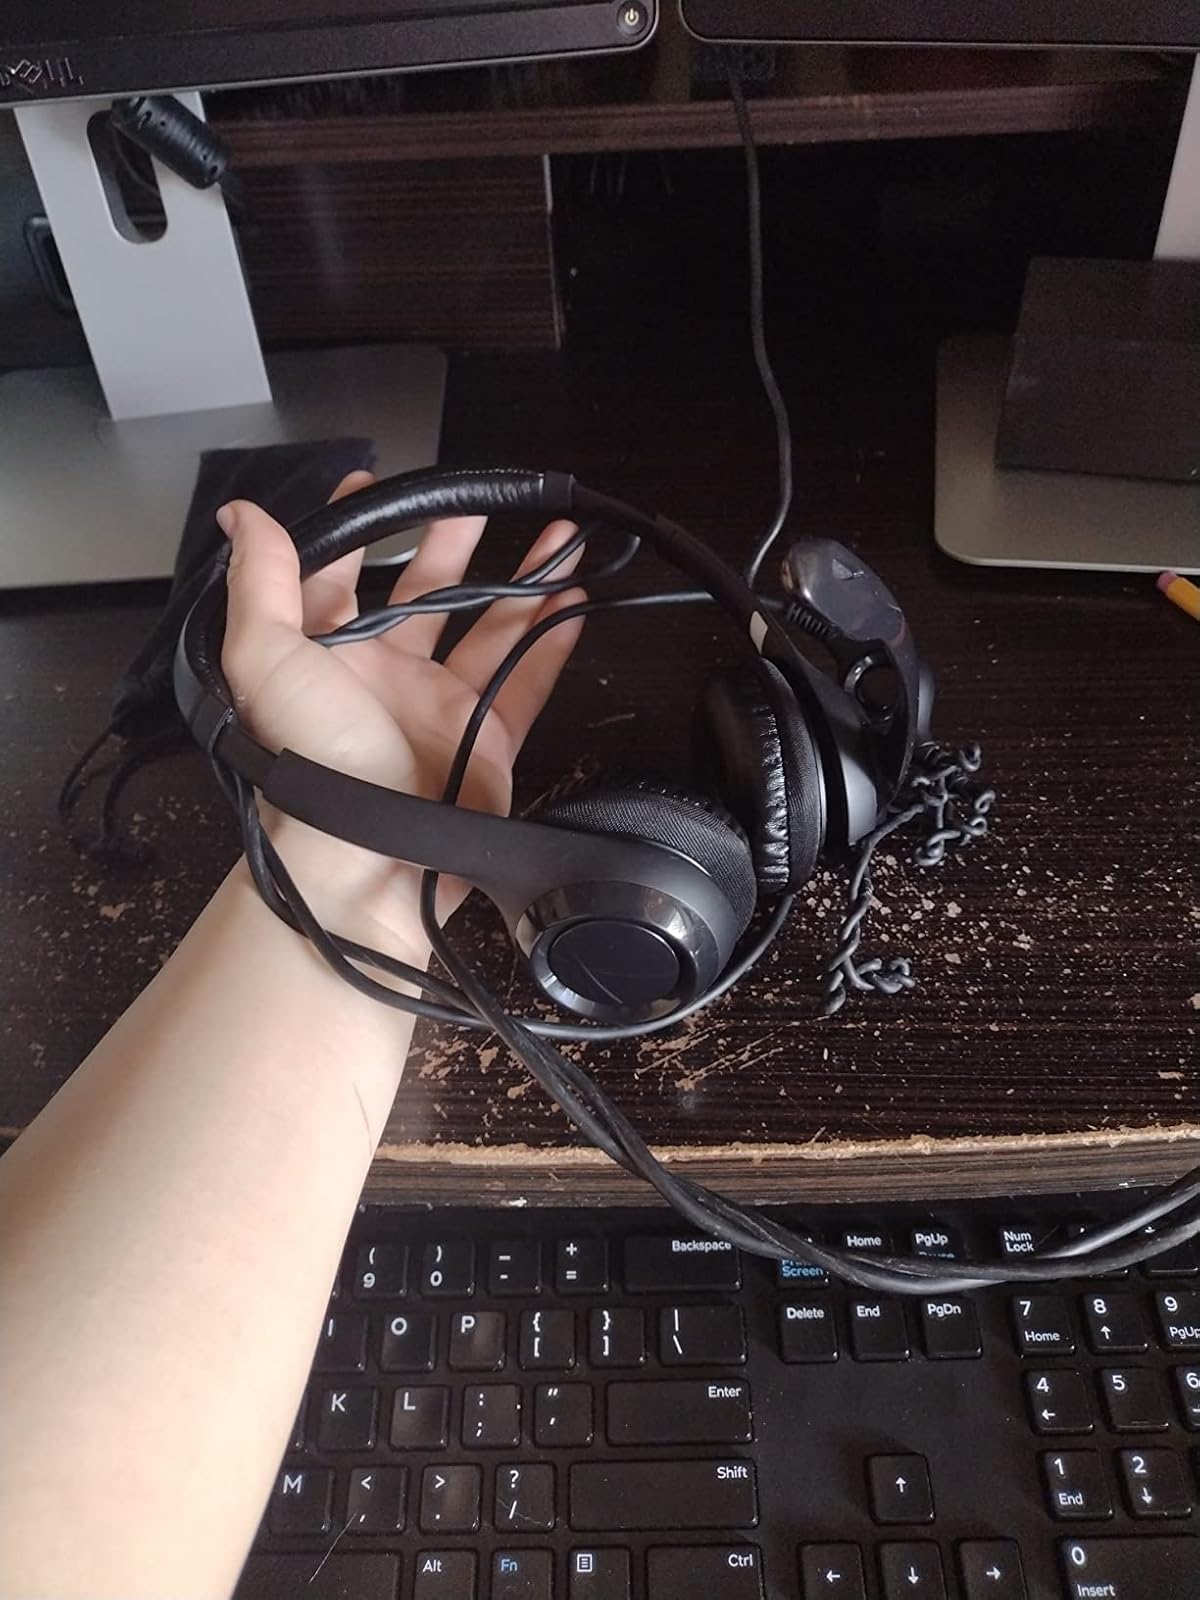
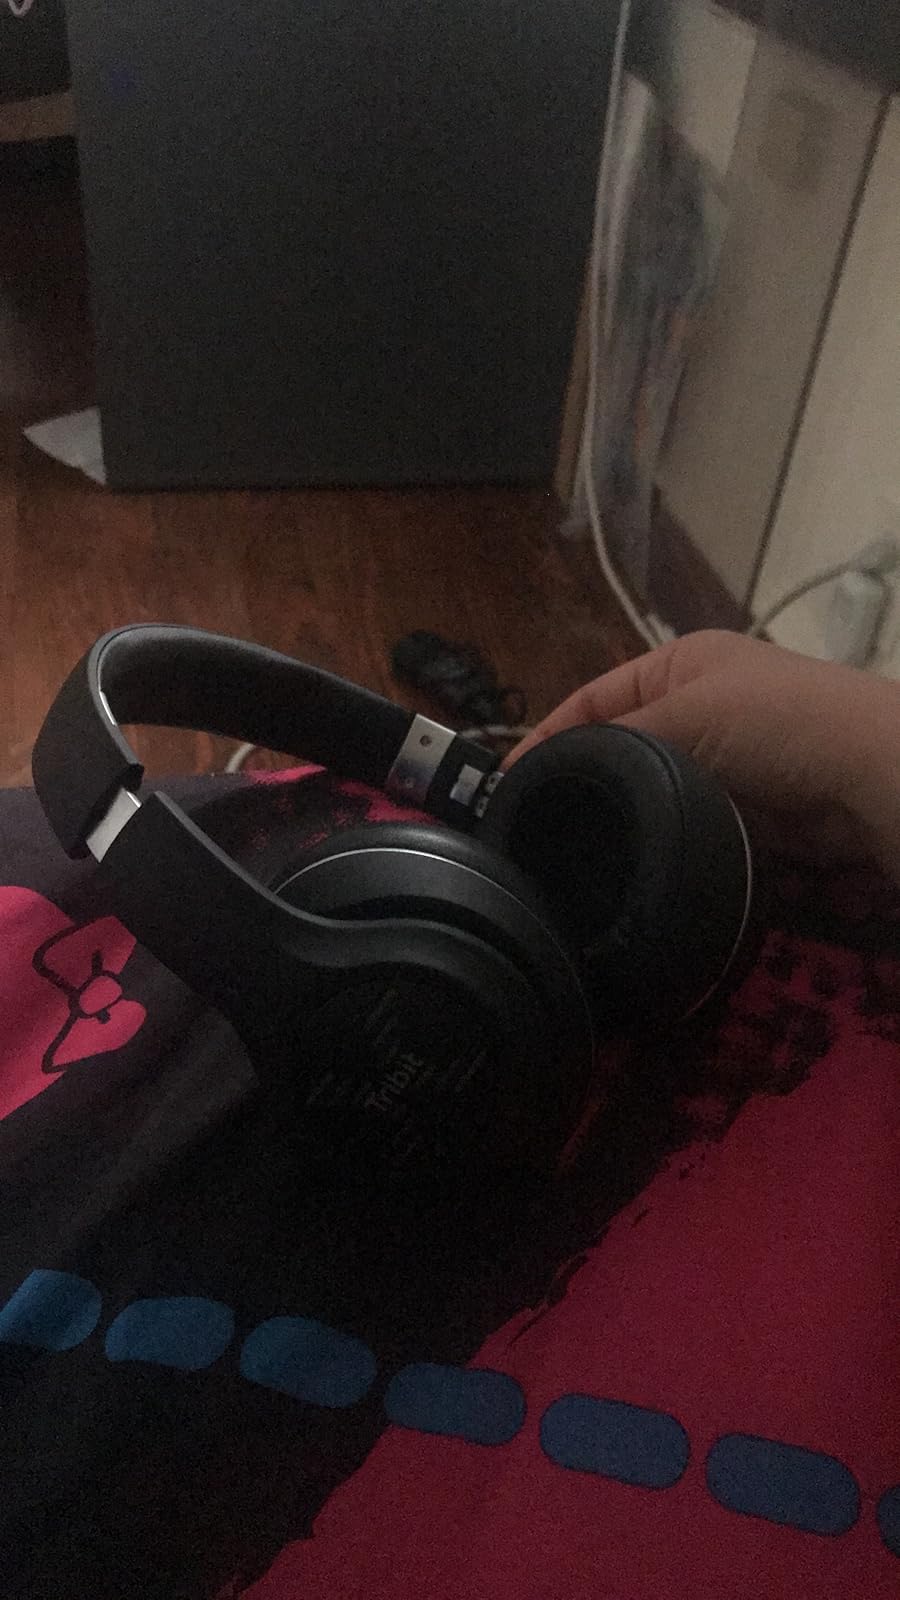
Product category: headphones
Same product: no